Mad Money

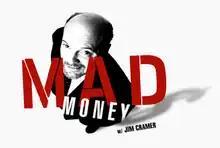
Original logo

Mad Money is an American finance television program hosted by Jim Cramer that began airing on CNBC on March 14, 2005. Its main focus is investment and speculation, particularly in public company stocks. "Mad Money" replaced "Bullseye", a news and finance program, taking its 6 p.m. Eastern Time slot.